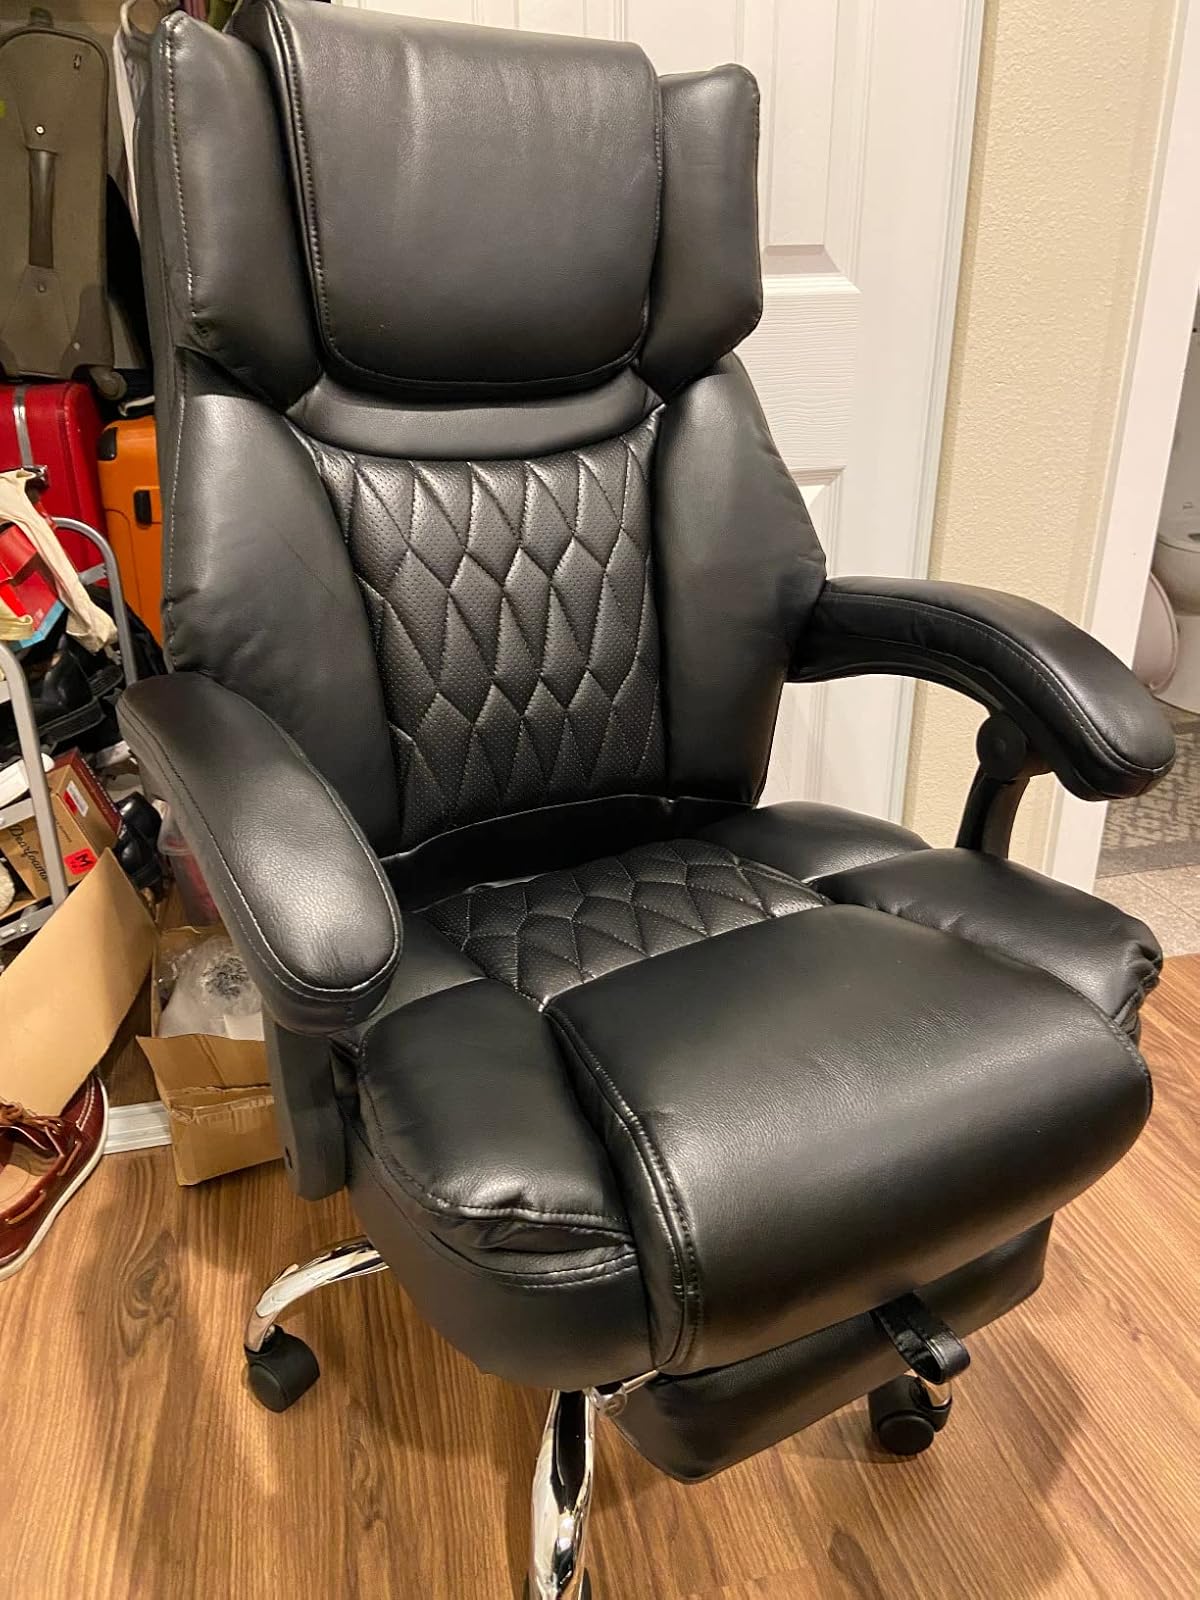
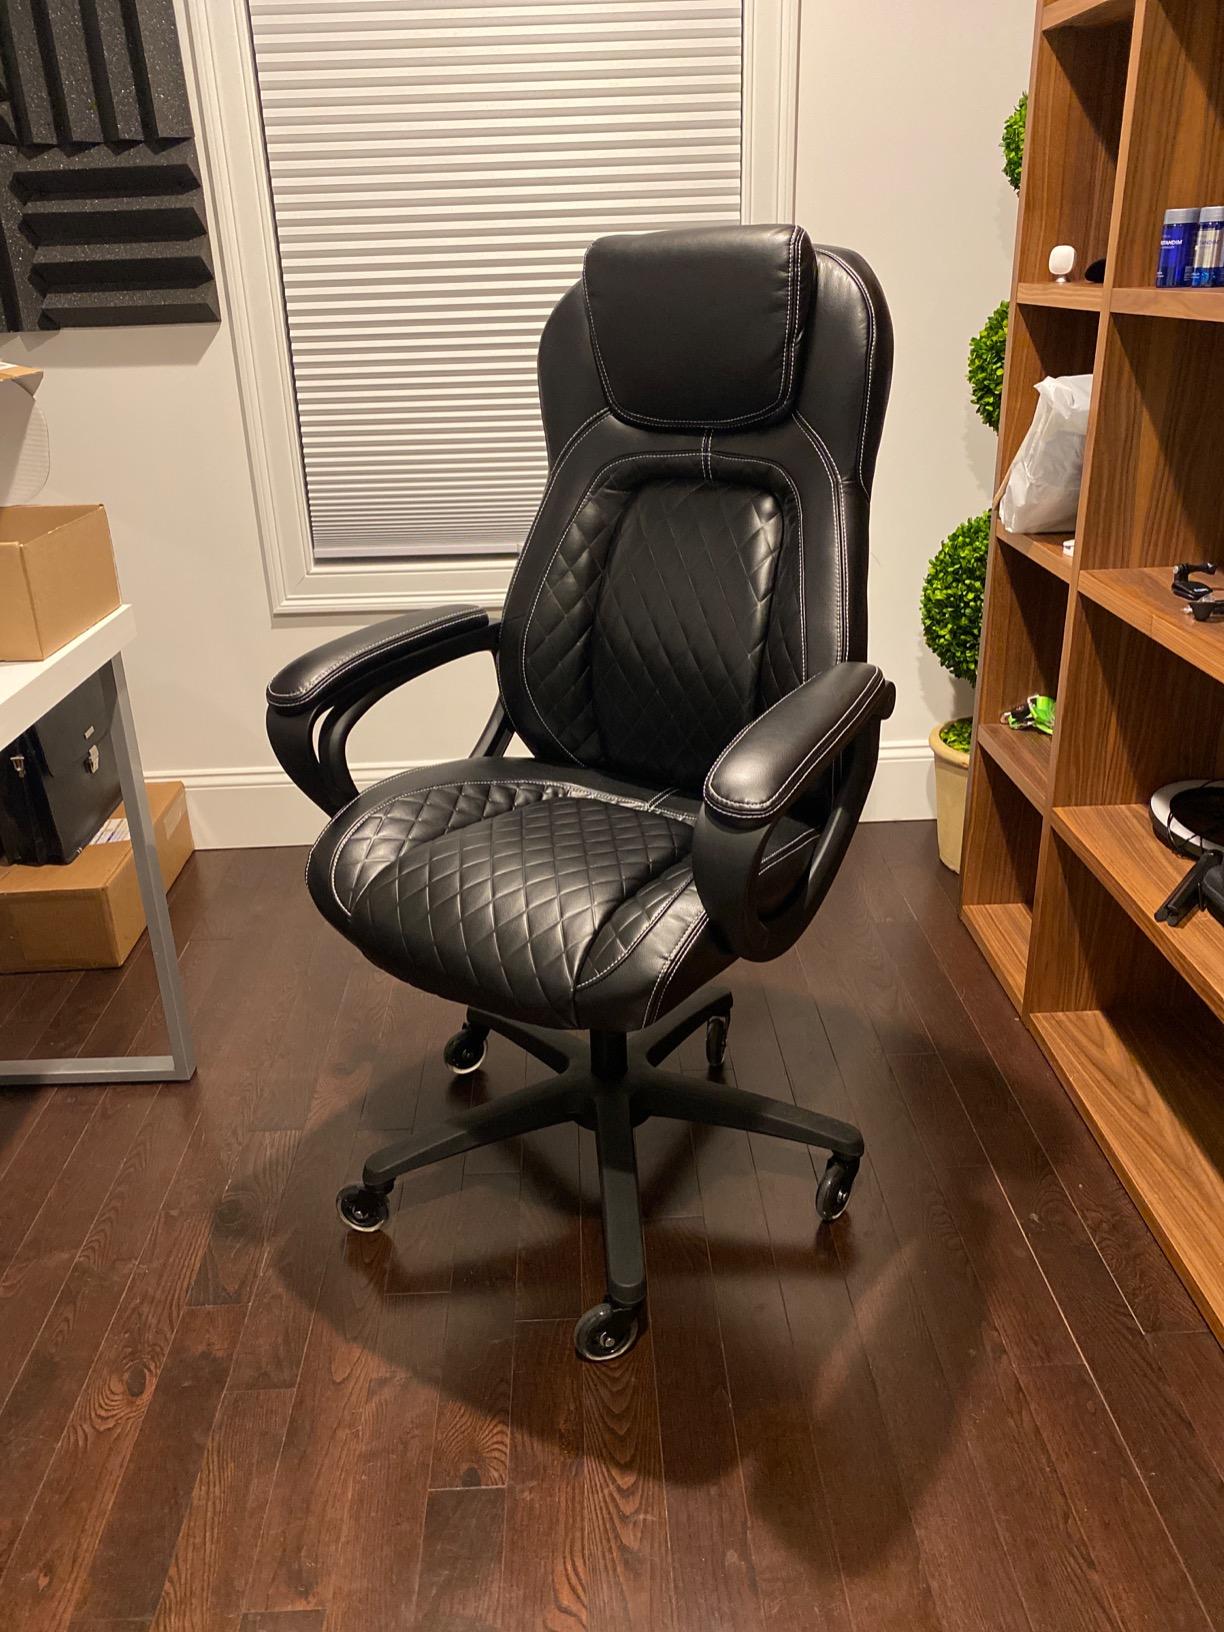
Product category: items_chair
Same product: no